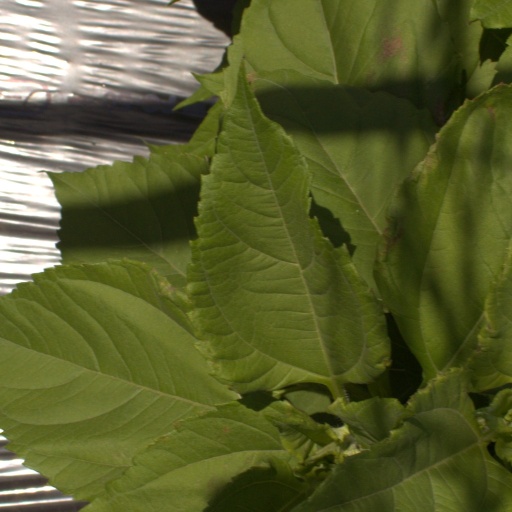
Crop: Jerusalem artichoke